Erik ten Hag

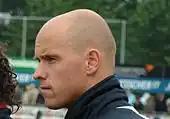
Ten Hag with Twente in 2008

Following his retirement, Ten Hag took on a coaching role at Twente's academy, initially overseeing the U17 team, followed by the U19 team until 2006, when he was promoted to assistant manager. He worked under Fred Rutten and later Steve McClaren until 2009. He then joined PSV, working as an assistant under Rutten once more.